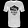
Label: T - shirt / top